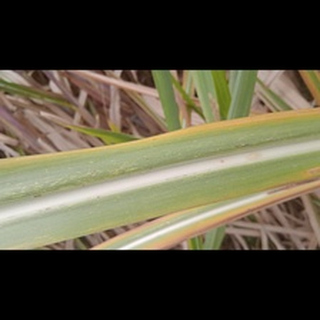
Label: sugarcane_yellow_leaf_disease